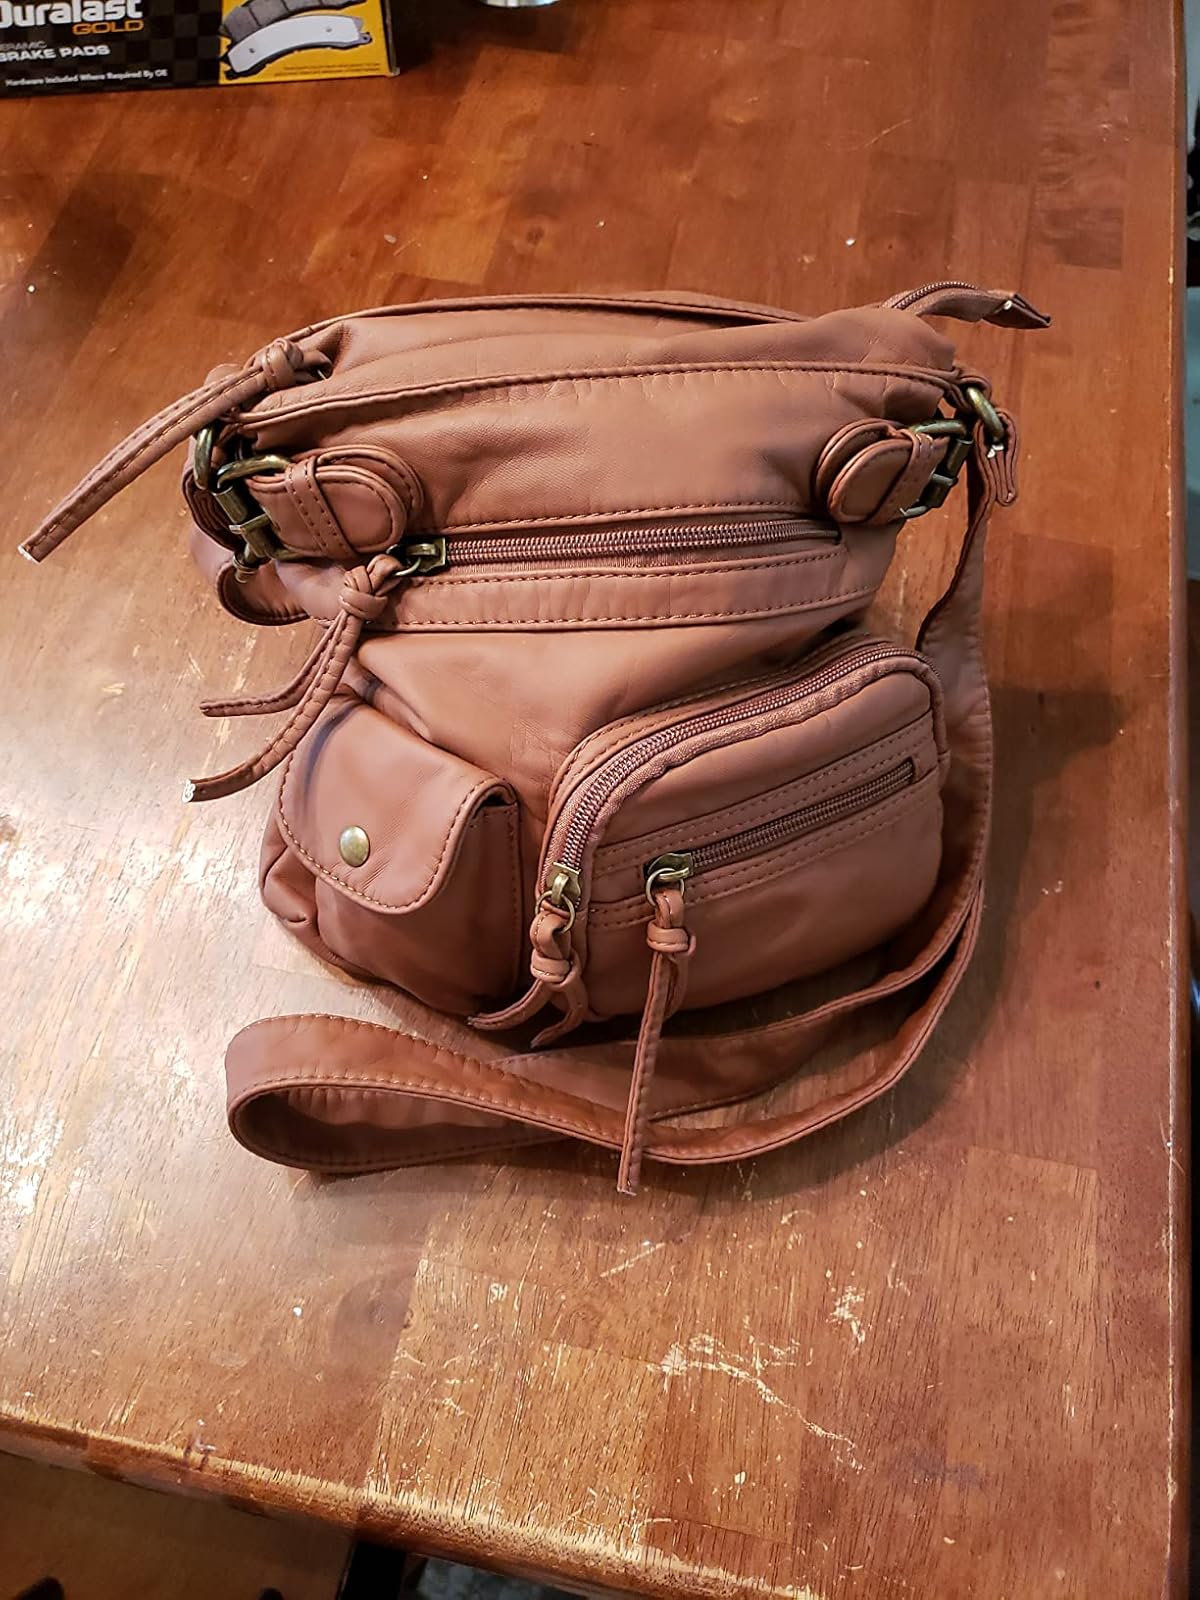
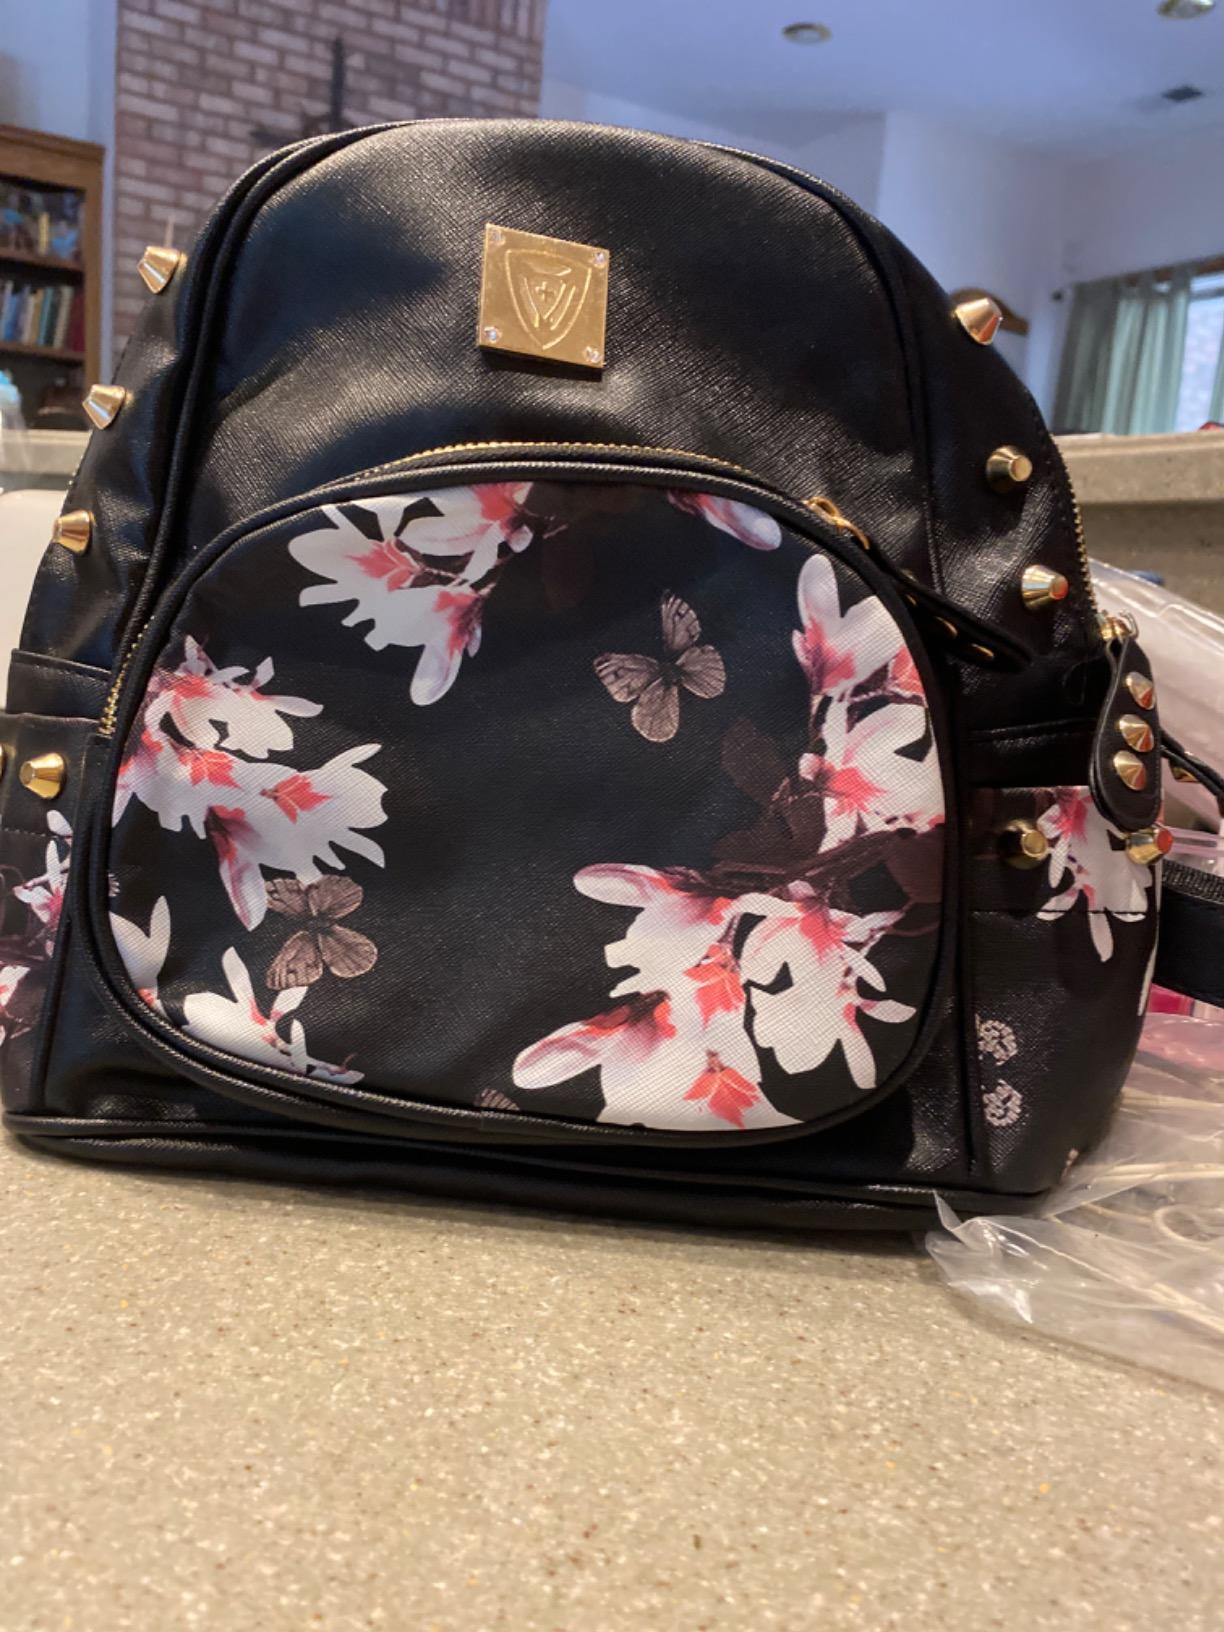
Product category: accessories_handbag
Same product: no